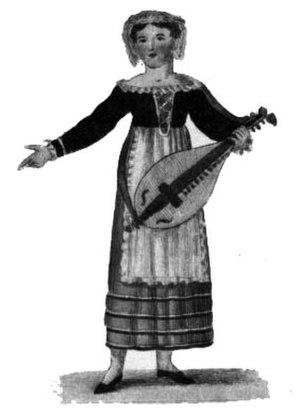
Marie Joseph Pain, né à Paris le 4 août 1773 et mort en mars 1830 dans la même ville, est un auteur dramatique, poète et essayiste français.
Fanchon est une chanson française.